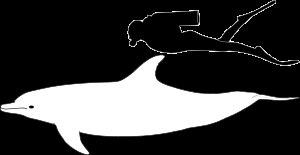
Le grand dauphin également appelé souffleur, dauphin à gros nez ou tursiops est un cétacé à dents appartenant à la famille des Delphinidae. C'est l'espèce la mieux connue de sa famille, notamment parce qu'elle a été longuement étudiée en captivité et, à l'état naturel, le long des côtes qu'elle fréquente. C'est aussi l'une des rares espèces de dauphins à pouvoir survivre pendant un temps aux conditions de vie controversées des delphinariums. C'est celle que le grand public associe généralement aux dauphins. On la reconnaît à son « sourire » assez caractéristique, dû aux plis de son rostre.